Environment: real
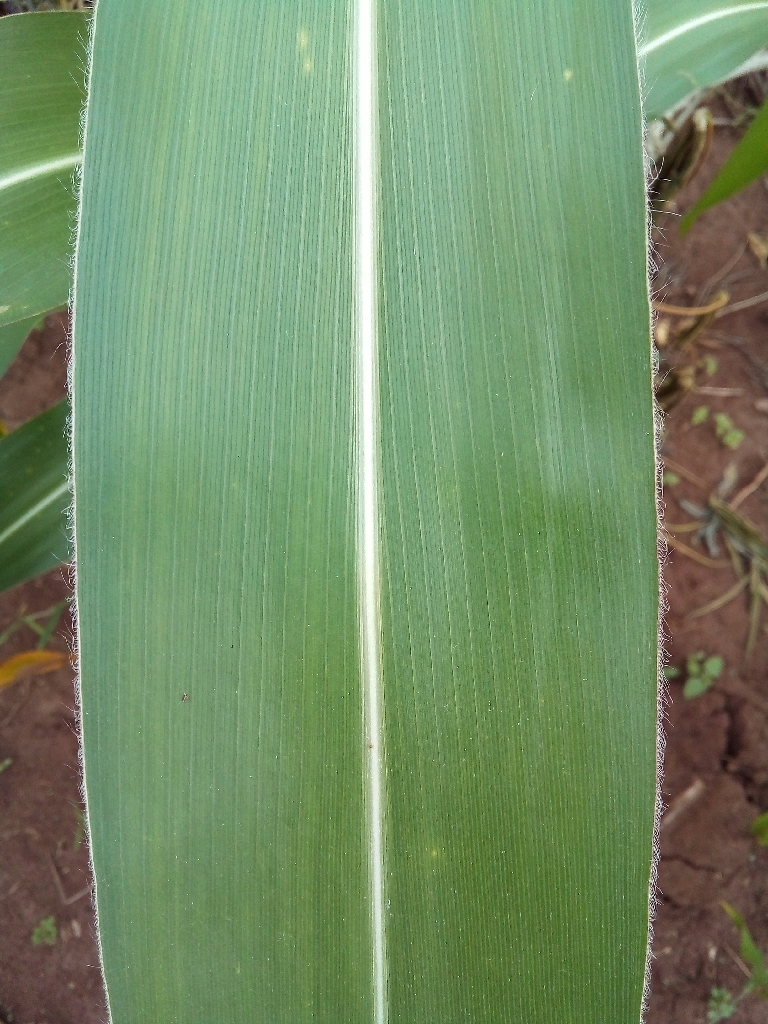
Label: healthy